David Minard

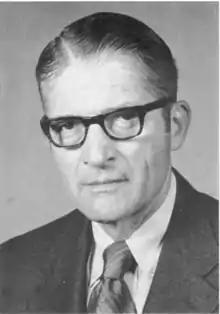
David Minard, MC USN

Captain David Minard, MC, USN (May 23, 1913 – October 9, 2005) was an American physiologist who was heat stress physiologist for Project Mercury, the United States' first human spaceflight.